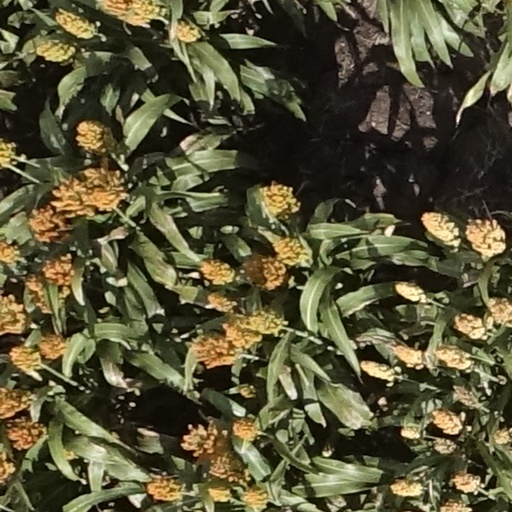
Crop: sorghum